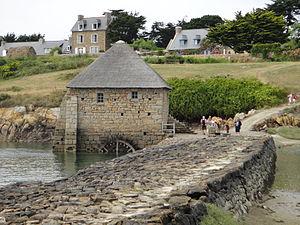
Le Moulin à marée du Birlot
Le moulin à marée du Birlot est un moulin à marée situé sur l'île de Bréhat, en Bretagne.
Cet article recense les moulins à marée de France. Aucun de ces moulins n'est encore en activité, donc aucun ne peut